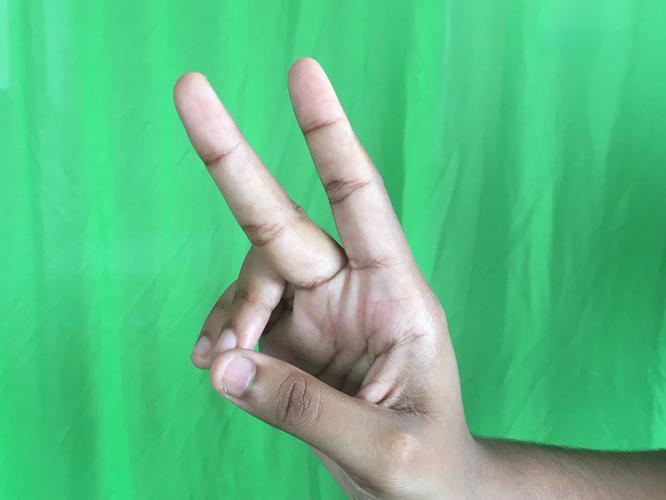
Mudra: Katrimukha
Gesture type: single_hand